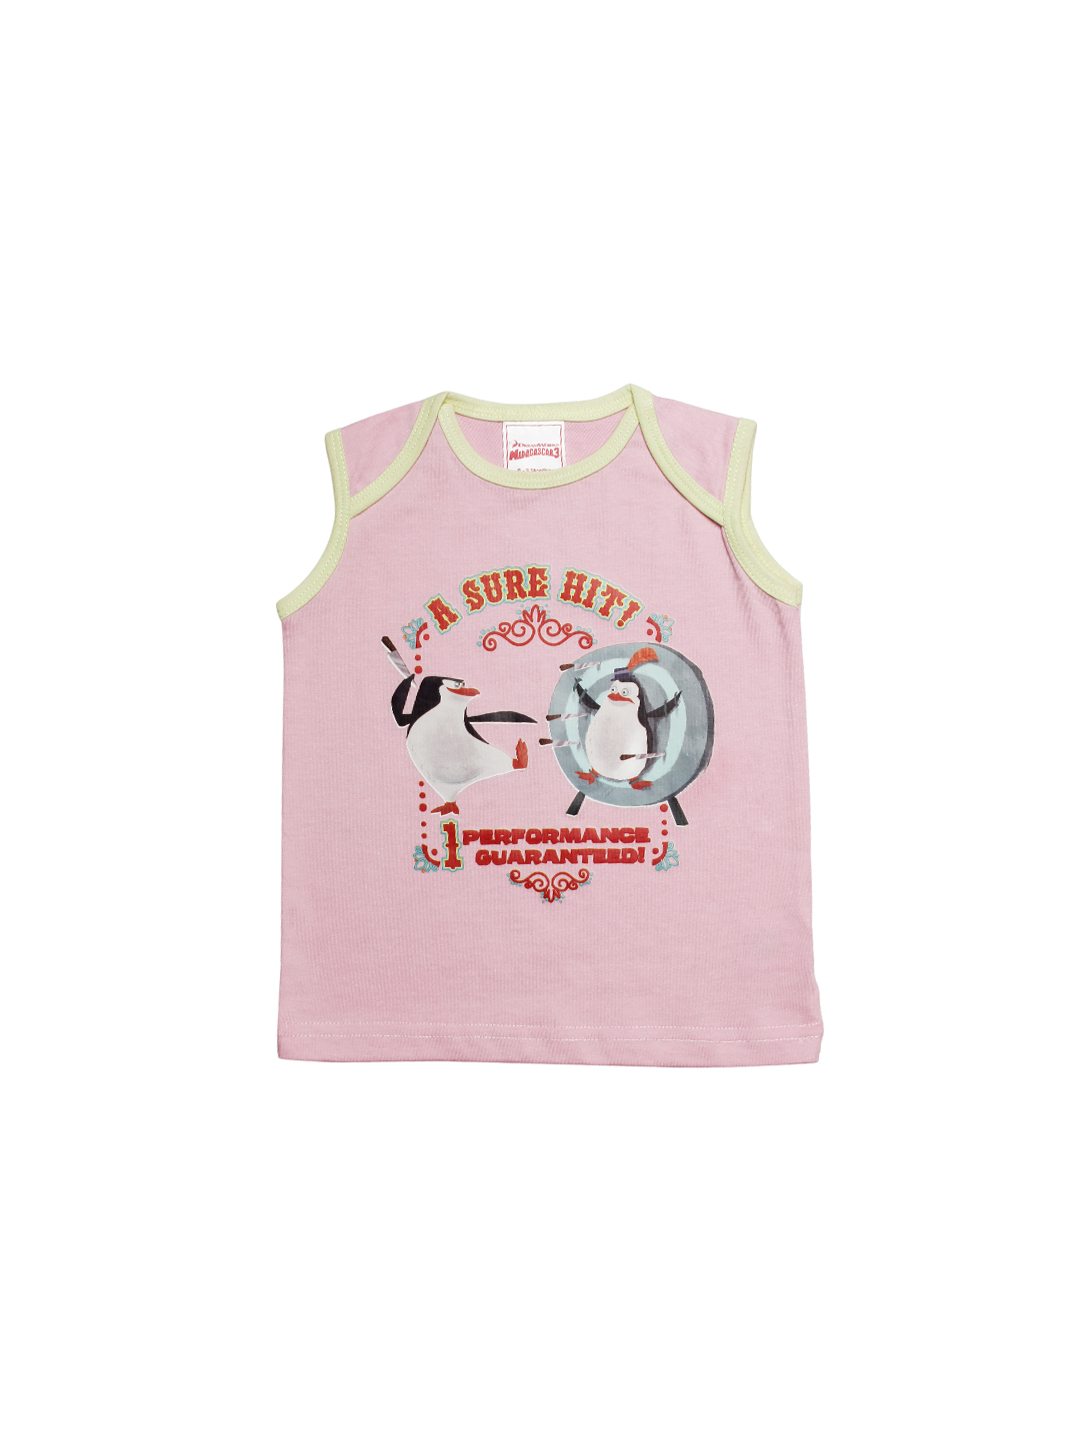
Madagascar Girls Pink Innerwear Vest
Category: Apparel / Innerwear / Innerwear Vests
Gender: Girls
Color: Pink
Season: Summer 2012
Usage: Casual